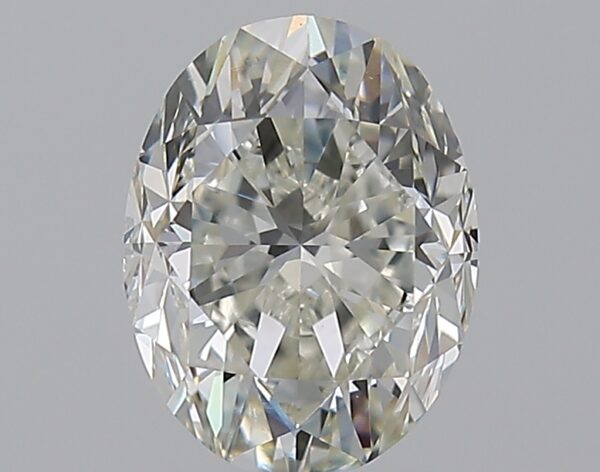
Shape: oval
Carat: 1.7
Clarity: SI1
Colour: J
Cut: FG
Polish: EX
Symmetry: VG
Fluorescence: F
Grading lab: GIA
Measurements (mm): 8.28 x 6.32 x 4.52